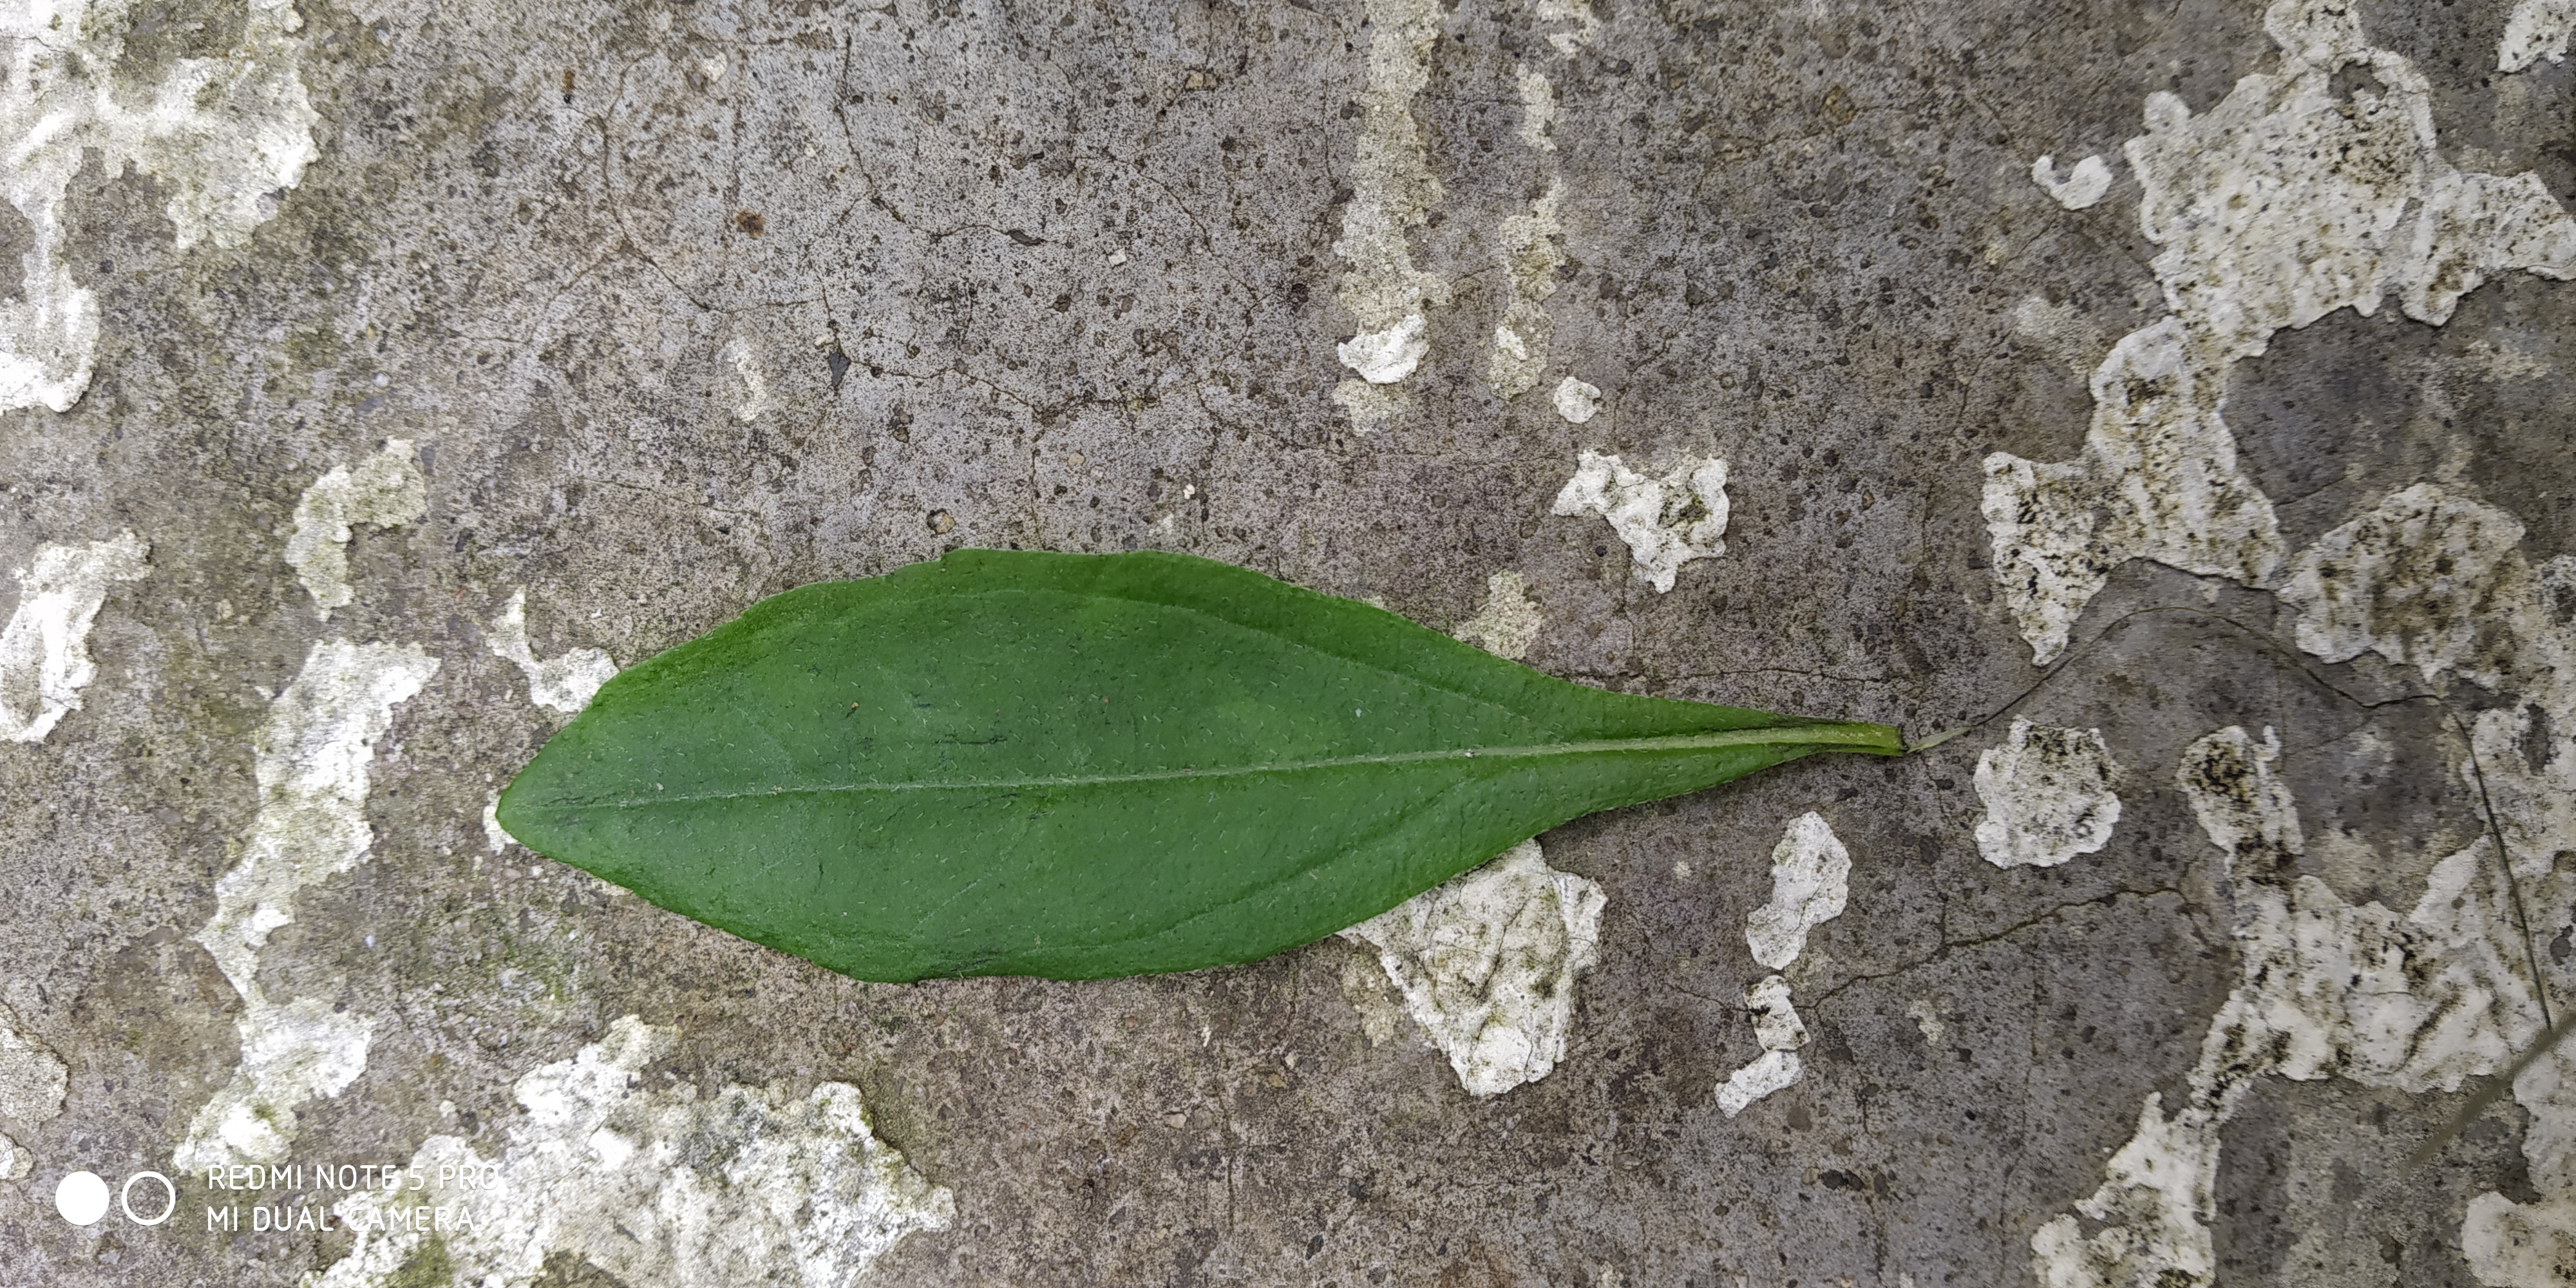
Plant: Bringaraja